2009 Oregon State Beavers football team

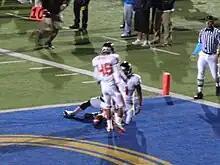
Jacquizz Rodgers (No. 1) scores a touchdown in the fourth quarter

Scoring in every quarter, the Beavers defeated the Bears for the fifth consecutive time at Cal, 31–14. Cal running back Jahvid Best left the game with a concussion in the second quarter. Sean Canfield threw 29 completions for 342 yards, most of them to Jacquizz Rodgers (9), James Rodges (6) and Joe Halahunt (6). Cal, after getting back in the Top 25 after four weeks, has given up more than 300 passing yards in each of the last three games.